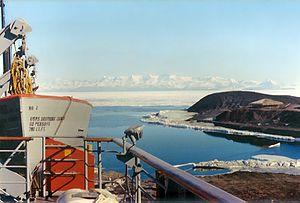
Le sud du détroit McMurdo vu depuis le navire USNS Southern Cross à Winter Quarters Bay, McMurdo Station.
La chaîne Transantarctique, ou monts Transantarctiques, est une longue chaîne de montagnes située en Antarctique et traversant une grande partie du continent, de la terre Victoria à la mer de Weddell, en séparant sa partie orientale d'une part de sa partie occidentale et de la côte ouest de la mer de Ross d'autre part. Elle est entrecoupée par de nombreux glaciers alimentés par l'inlandsis Est-Antarctique et s'épanchant depuis le plateau Antarctique. Elle culmine à 4 528 mètres d'altitude au mont Kirkpatrick et possède vingt sommets d'au moins 4 000 mètres d'altitude. Malgré le climat polaire qui y règne, la glace n'est pas partout présente dans la chaîne, à l'instar des vallées sèches de McMurdo où les précipitations sont rares et l'évaporation intense en été, même si des cours d'eau intermittents issus de la fonte des glaciers parviennent brièvement à se former ; en hiver il fait généralement trop froid pour que la neige puisse tomber, en particulier au sud et à haute altitude, où elle s'accumule essentiellement sous l'effet du vent.